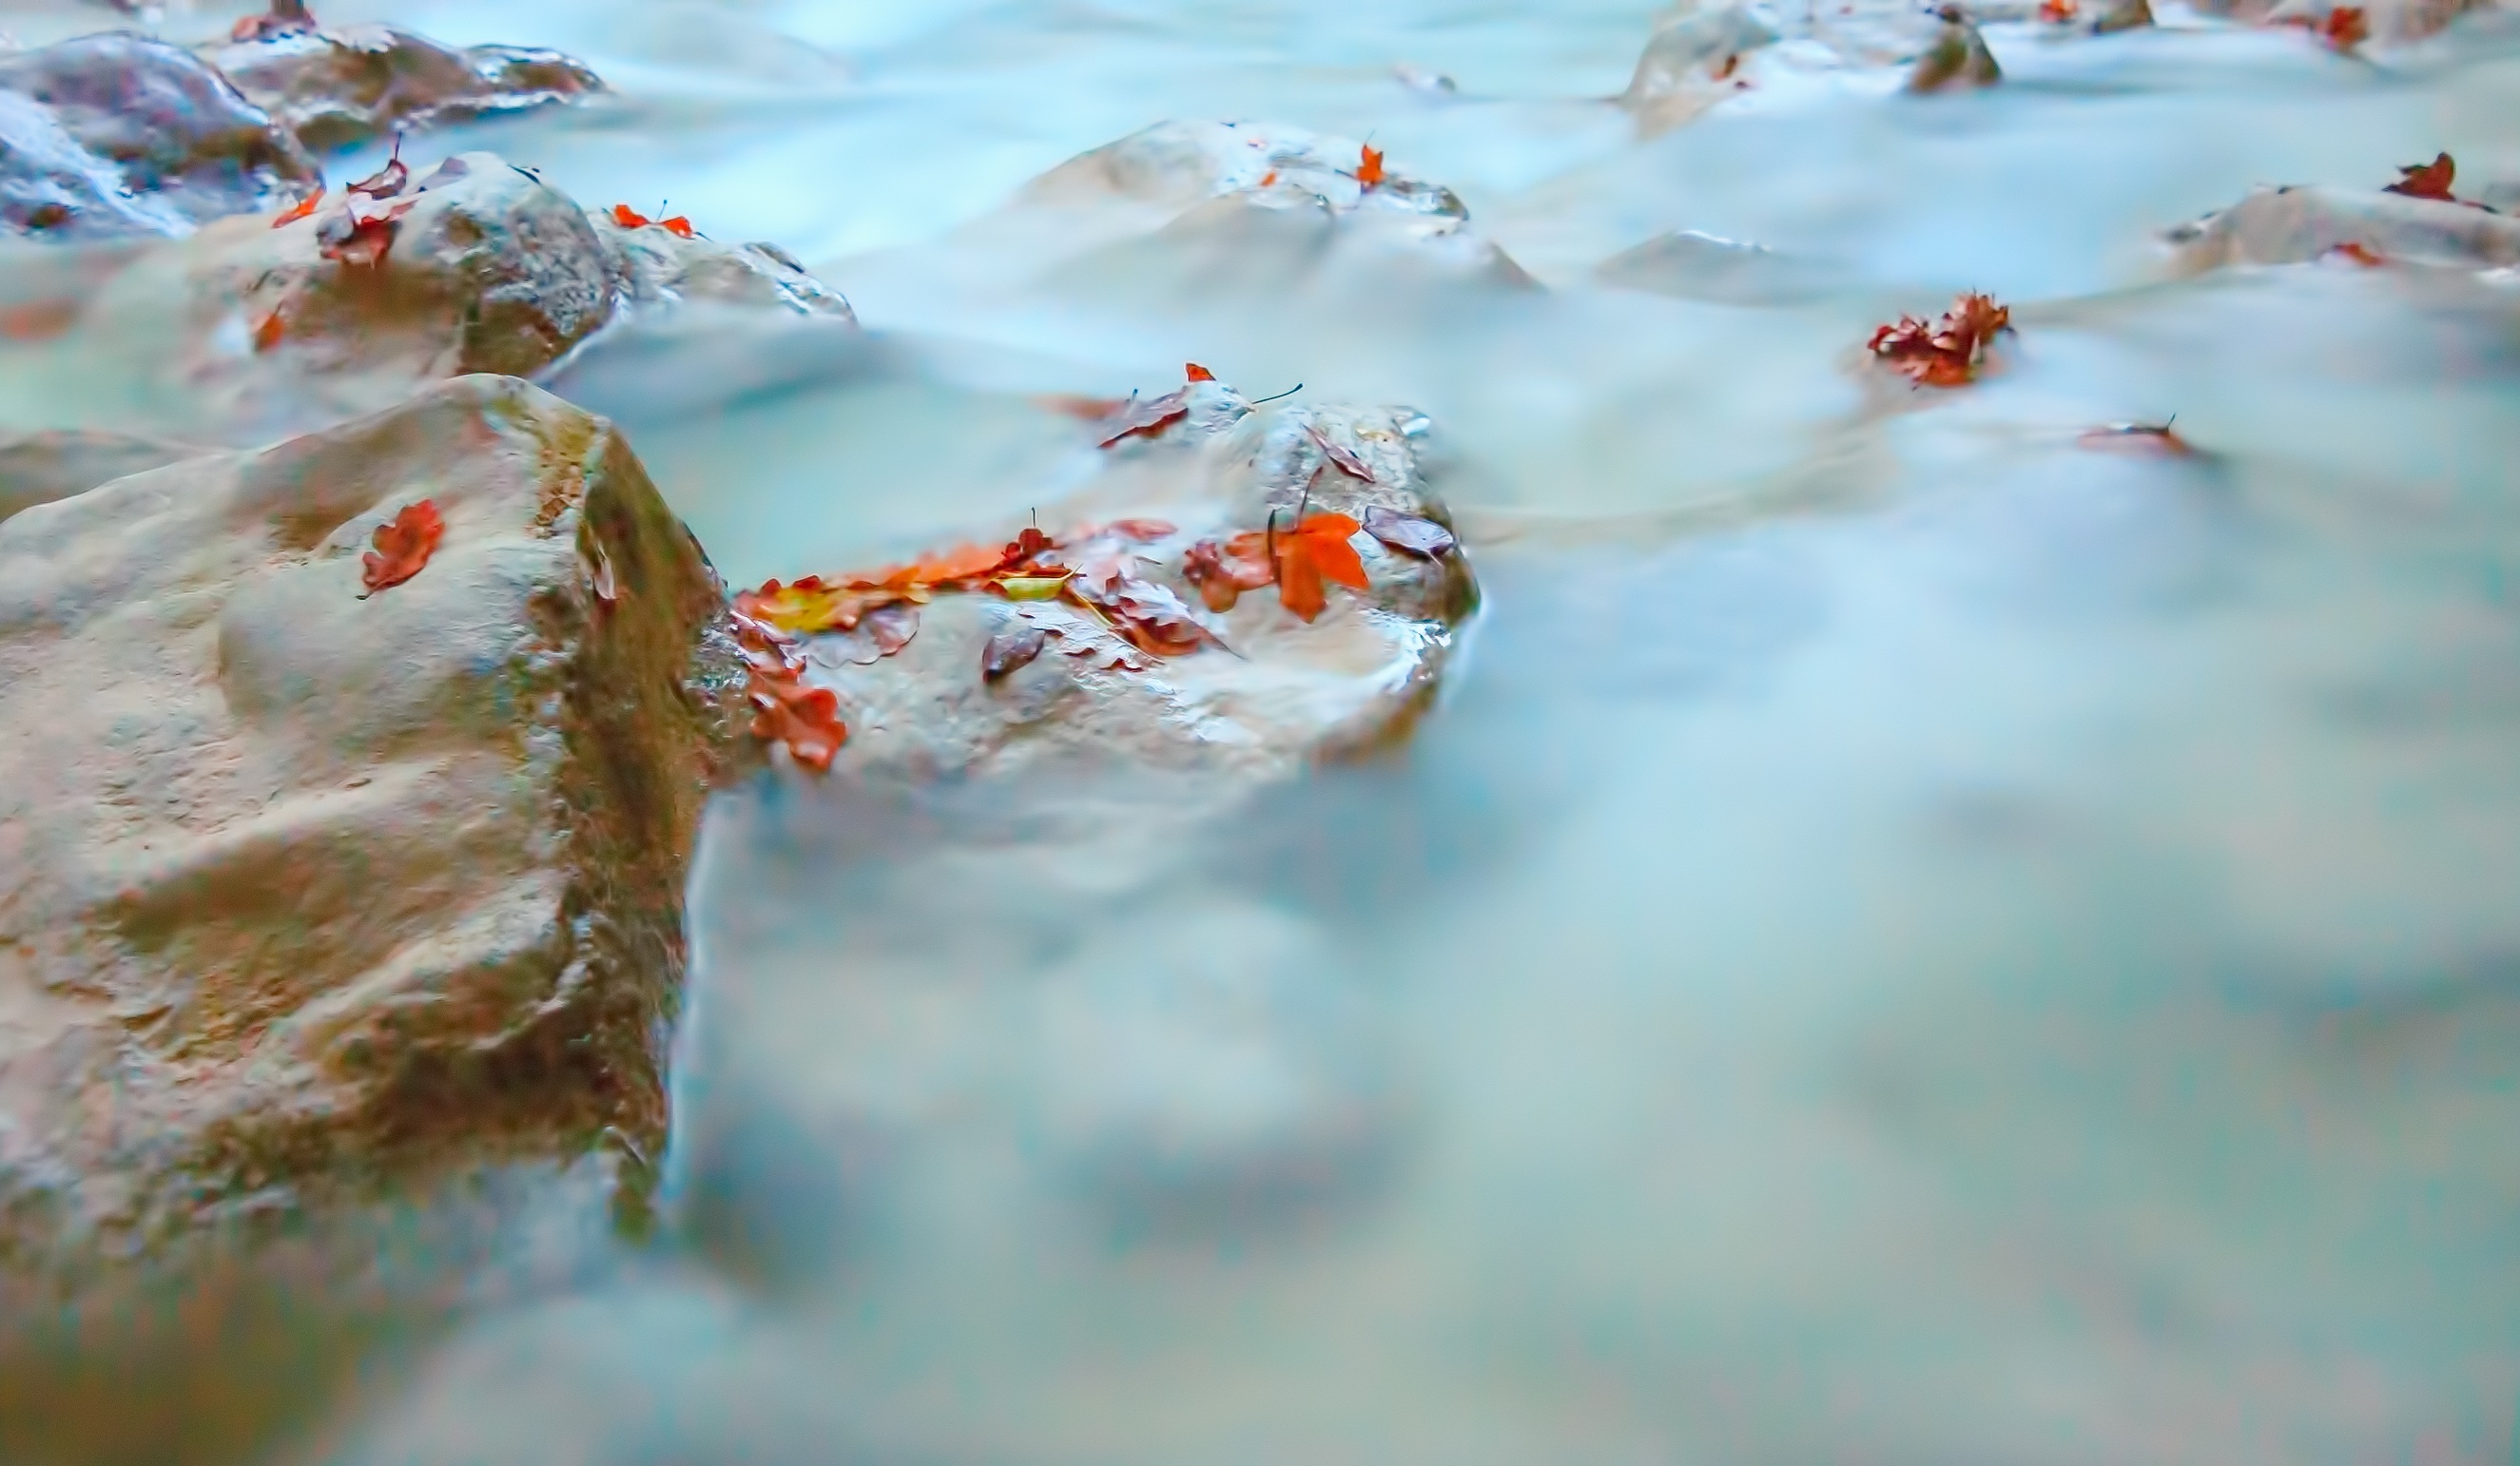
sea, water, nature, branch, snow, winter, sunlight, leaf, wave, flower, frost, river, stone, foliage, ice, reflection, autumn, blue, season, close up, freezing, macro photography, peace of mind, nice mood, romantic river